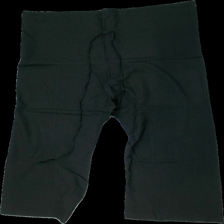
View: front
Type: Trousers
Category: Ladies
Brand: Missing
Colors: Black
Material: 100% cotton
Cut: Regular, Oversize
Season: All
Price range: <50
Recommended usage: Reuse